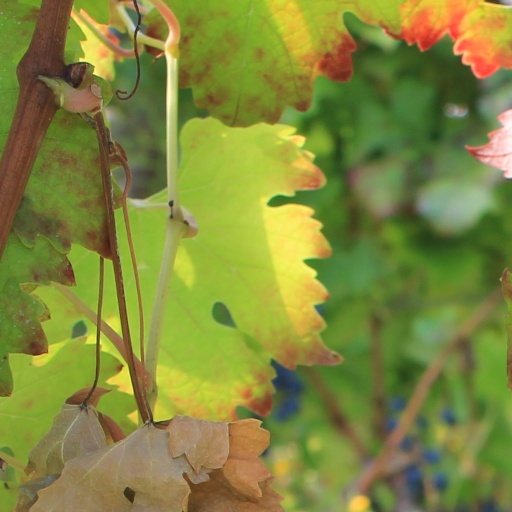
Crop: grape